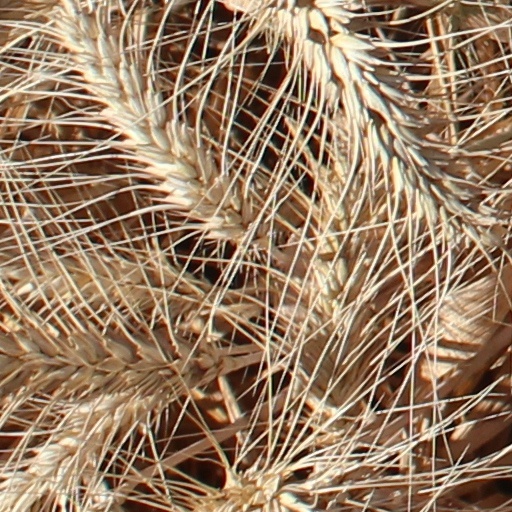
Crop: wheat